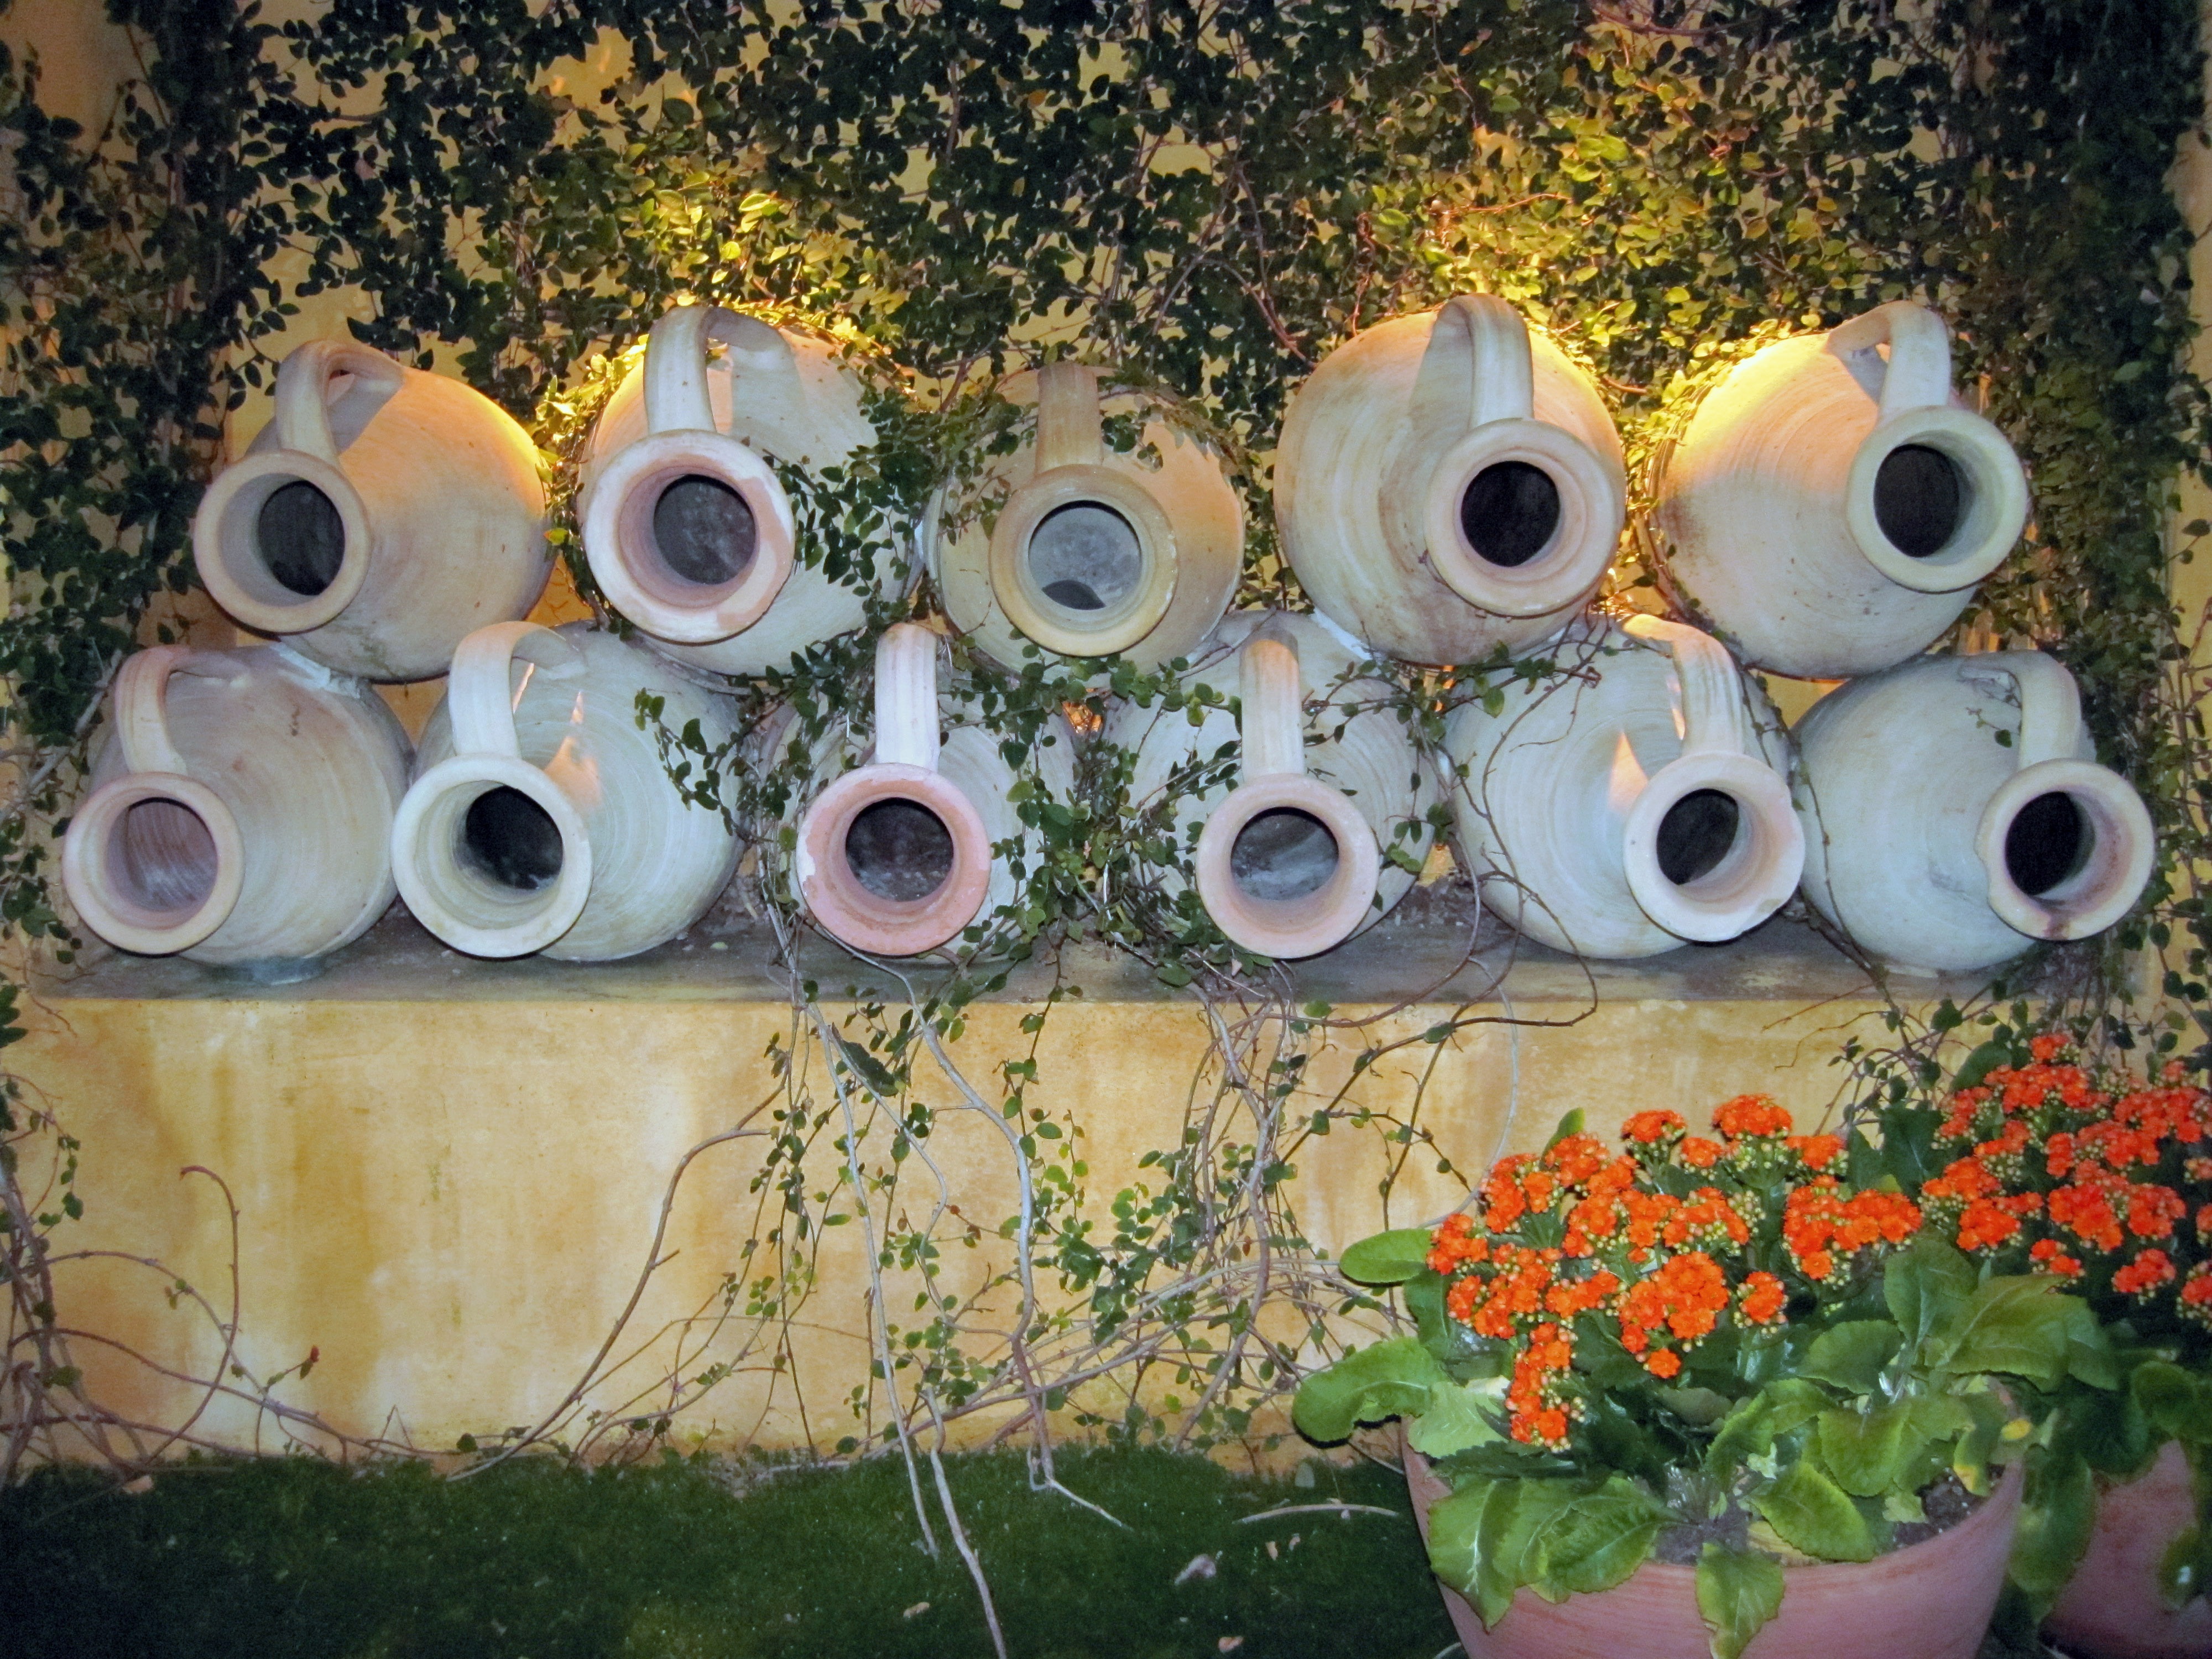
vine, white, flower, old, wall, country, rustic, vase, decoration, ceramic, space, pottery, decor, painting, art, design, decorative, style, pots